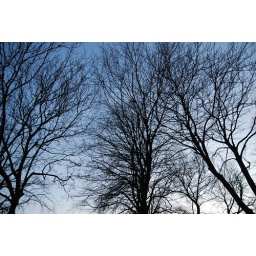
trees in blue